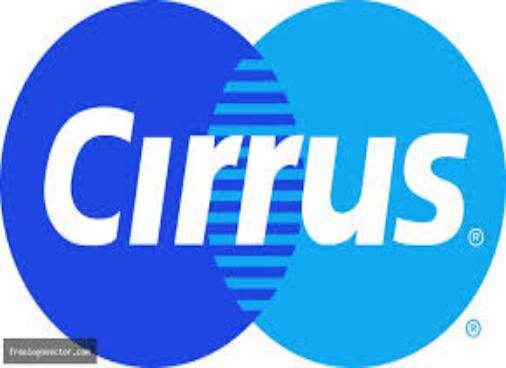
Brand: Cirrus
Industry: Electronic